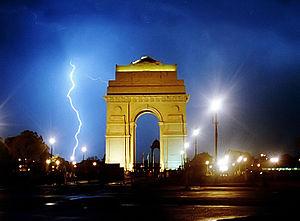
Delhi, officiellement le Territoire de la Capitale nationale de Delhi, est une ville et un territoire du nord de l'Inde, contenant en son sein New Delhi, la capitale du pays.